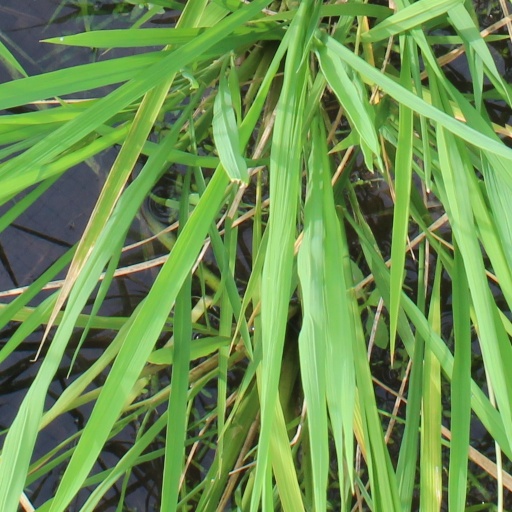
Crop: rice